Latur

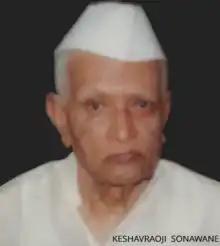
Keshavrao Sonawane, first minister from Latur constituency.

Latur contributes one seat to the Lok Sabha. The seat is currently held by Dr. Shivaji Kalge, MP, of the INC. It also holds one seat for the Assembly - Latur Indian National Congress. In latest constituency arrangements made by Election Commission of India, Latur will contribute one Loksabha seat, and two state assembly seats, i.e. Latur City and Latur Rural.